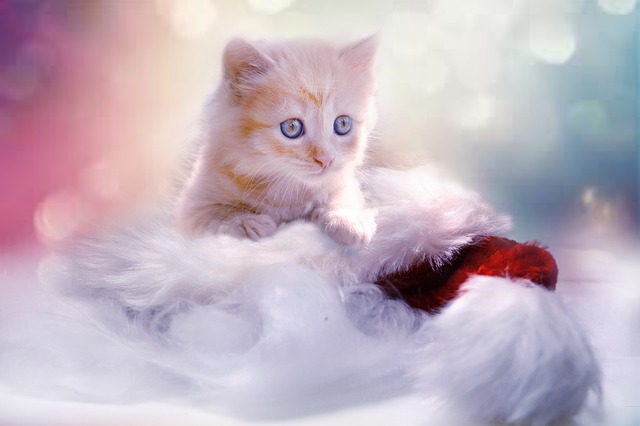
Label: gatto